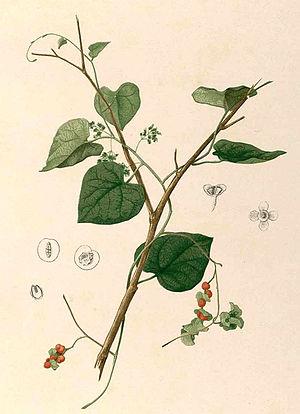
Cissampelos est un genre de plantes de la famille des Menispermaceae.